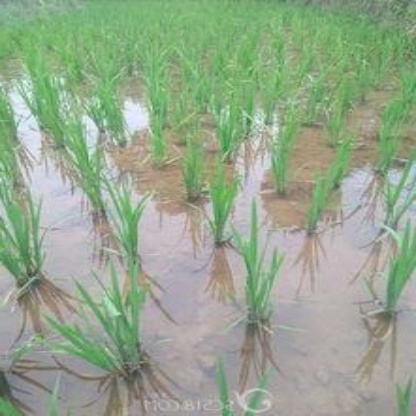
Nhãn: Sâu năn ( Muỗi hành )(Rice Gall Midge)